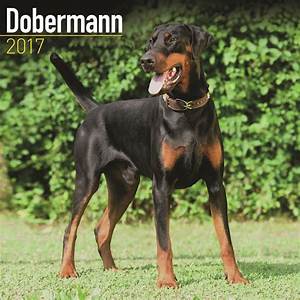
Label: cane